Carl Feilberg

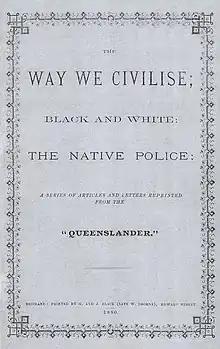
Front page of "The Way We Civilise" (1880)

Feilberg's 1880 pamphlet, "The Way We Civilise", played a crucial behind the scene role in the British Government move to nullify Queensland's unilateral annexation of New Guinea in April 1883. It was actively used by Sir Arthur Gordon, the Aborigines Protection Society, and others, as evidence to persuade the British Prime Minister William Ewart Gladstone and his Secretary of State for the Colonies, Lord Derby, that Queensland was utterly unfit for the task of ruling New Guinea.